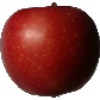
Label: braeburn_apple